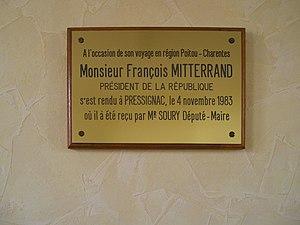
Plaque commémorant le passage de François Miterrand à Pressignac (Charente, France) le 4 novembre 1983.
Pressignac est une commune du sud-ouest de la France, située dans le département de la Charente. Le village se situe en Charente limousine, sur les premiers contreforts du Massif central et il est limitrophe de la Haute-Vienne.